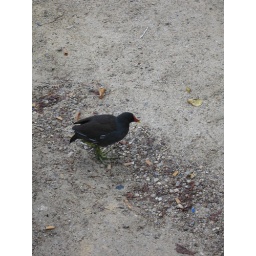
Friendly bird with weird feet by the canal on Dijver street in Bruges.